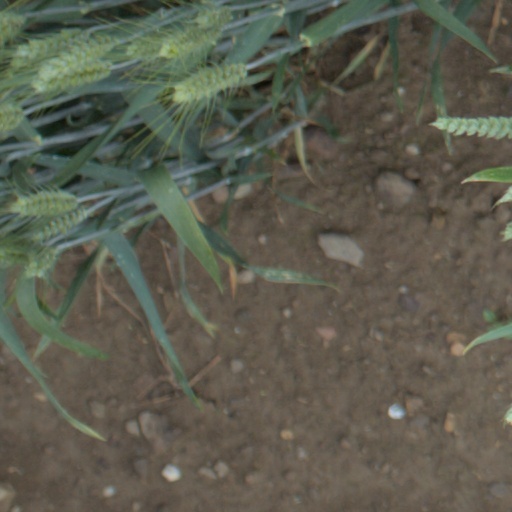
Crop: wheat